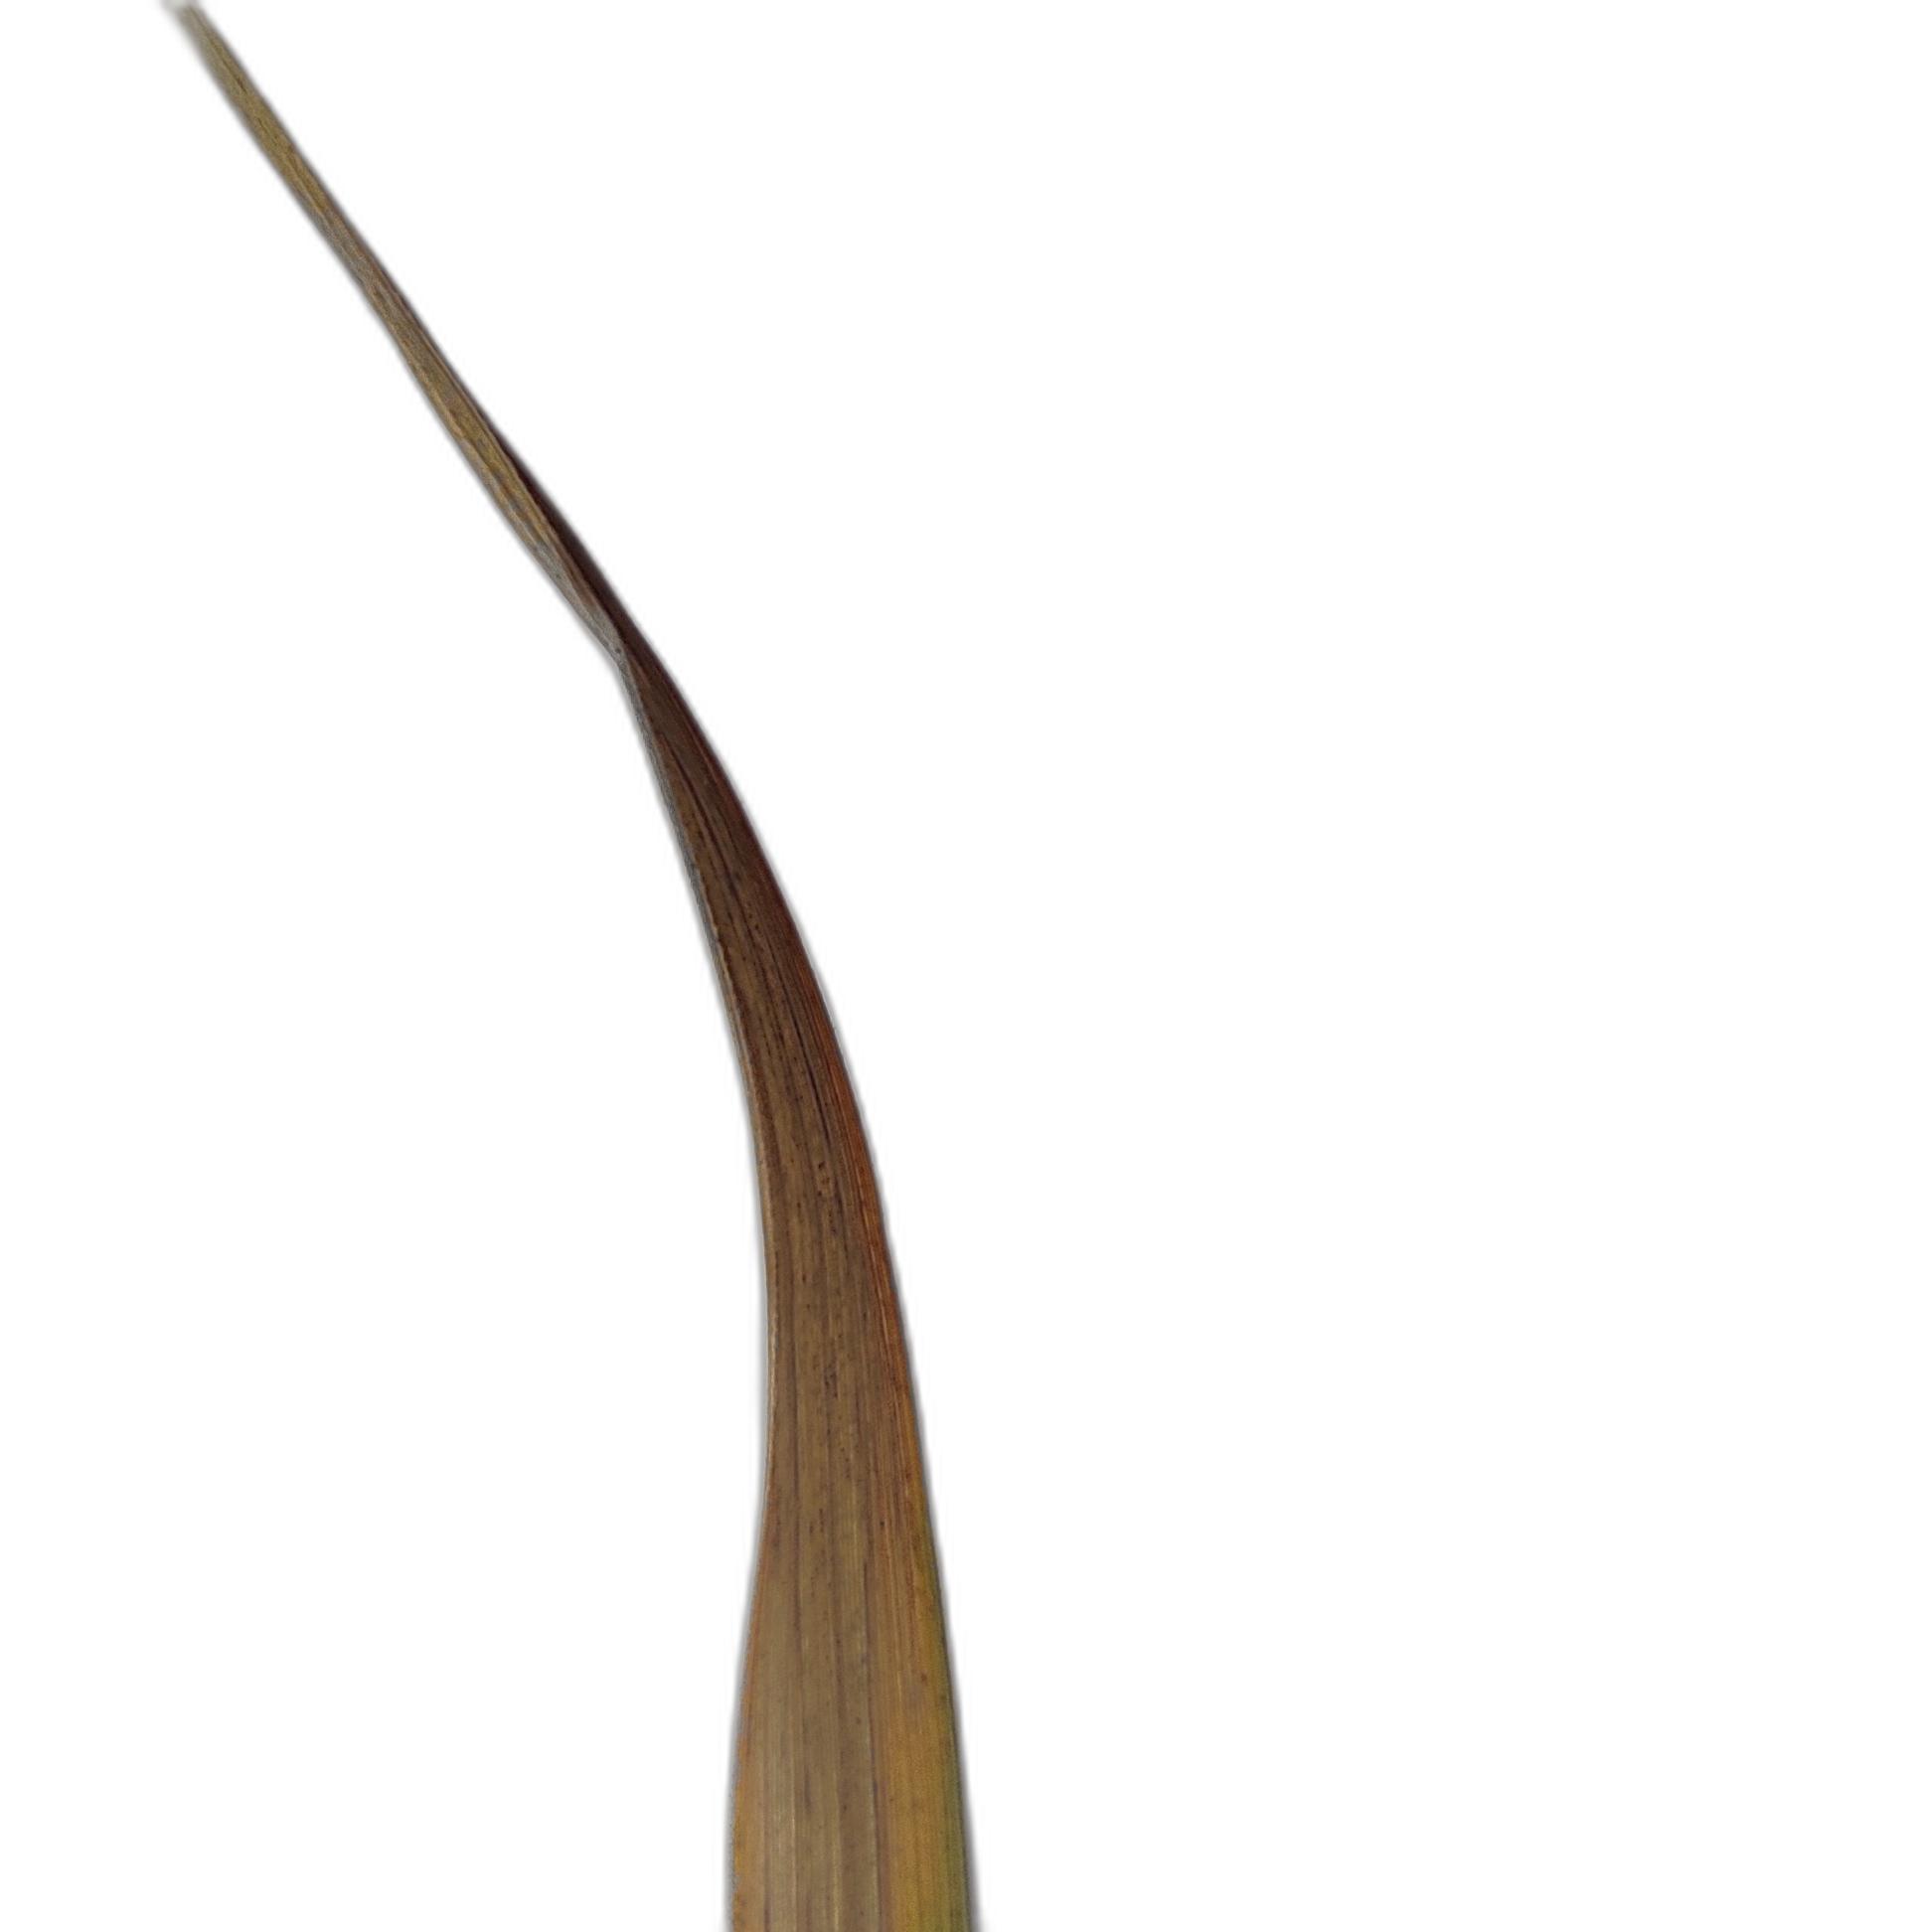
Label: Leaf Scald